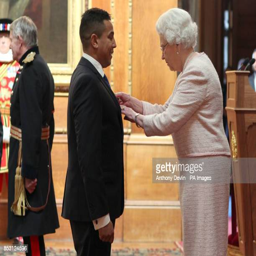
person is made a member by monarch during an investiture ceremony